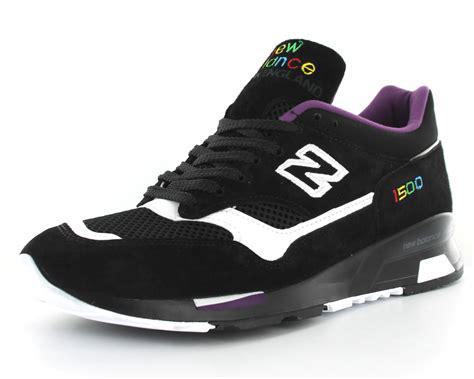
Brand: New
Model: Balance 1500